Louise Brooks

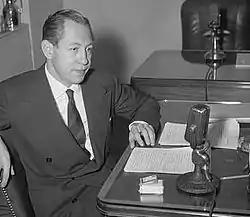
In her later years, Brooks's friend and one-time youthful lover, William Paley, later founder of CBS, gave her a check every month until her death.

In the summer of 1926, Brooks married Eddie Sutherland, the director of the film she made with W. C. Fields, but by 1927 had become infatuated with George Preston Marshall, owner of a chain of laundries and future owner of the Washington Redskins football team, following a chance meeting with him that she later referred to as "the most fateful encounter of my life". She divorced Sutherland, mainly due to her budding relationship with Marshall, in June 1928. Sutherland was purportedly extremely distraught when Brooks divorced him and, on the first night after their separation, he attempted to take his life with an overdose of sleeping pills.